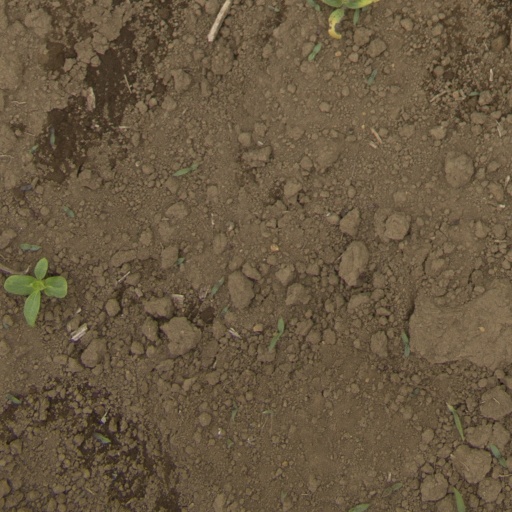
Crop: Jerusalem artichoke